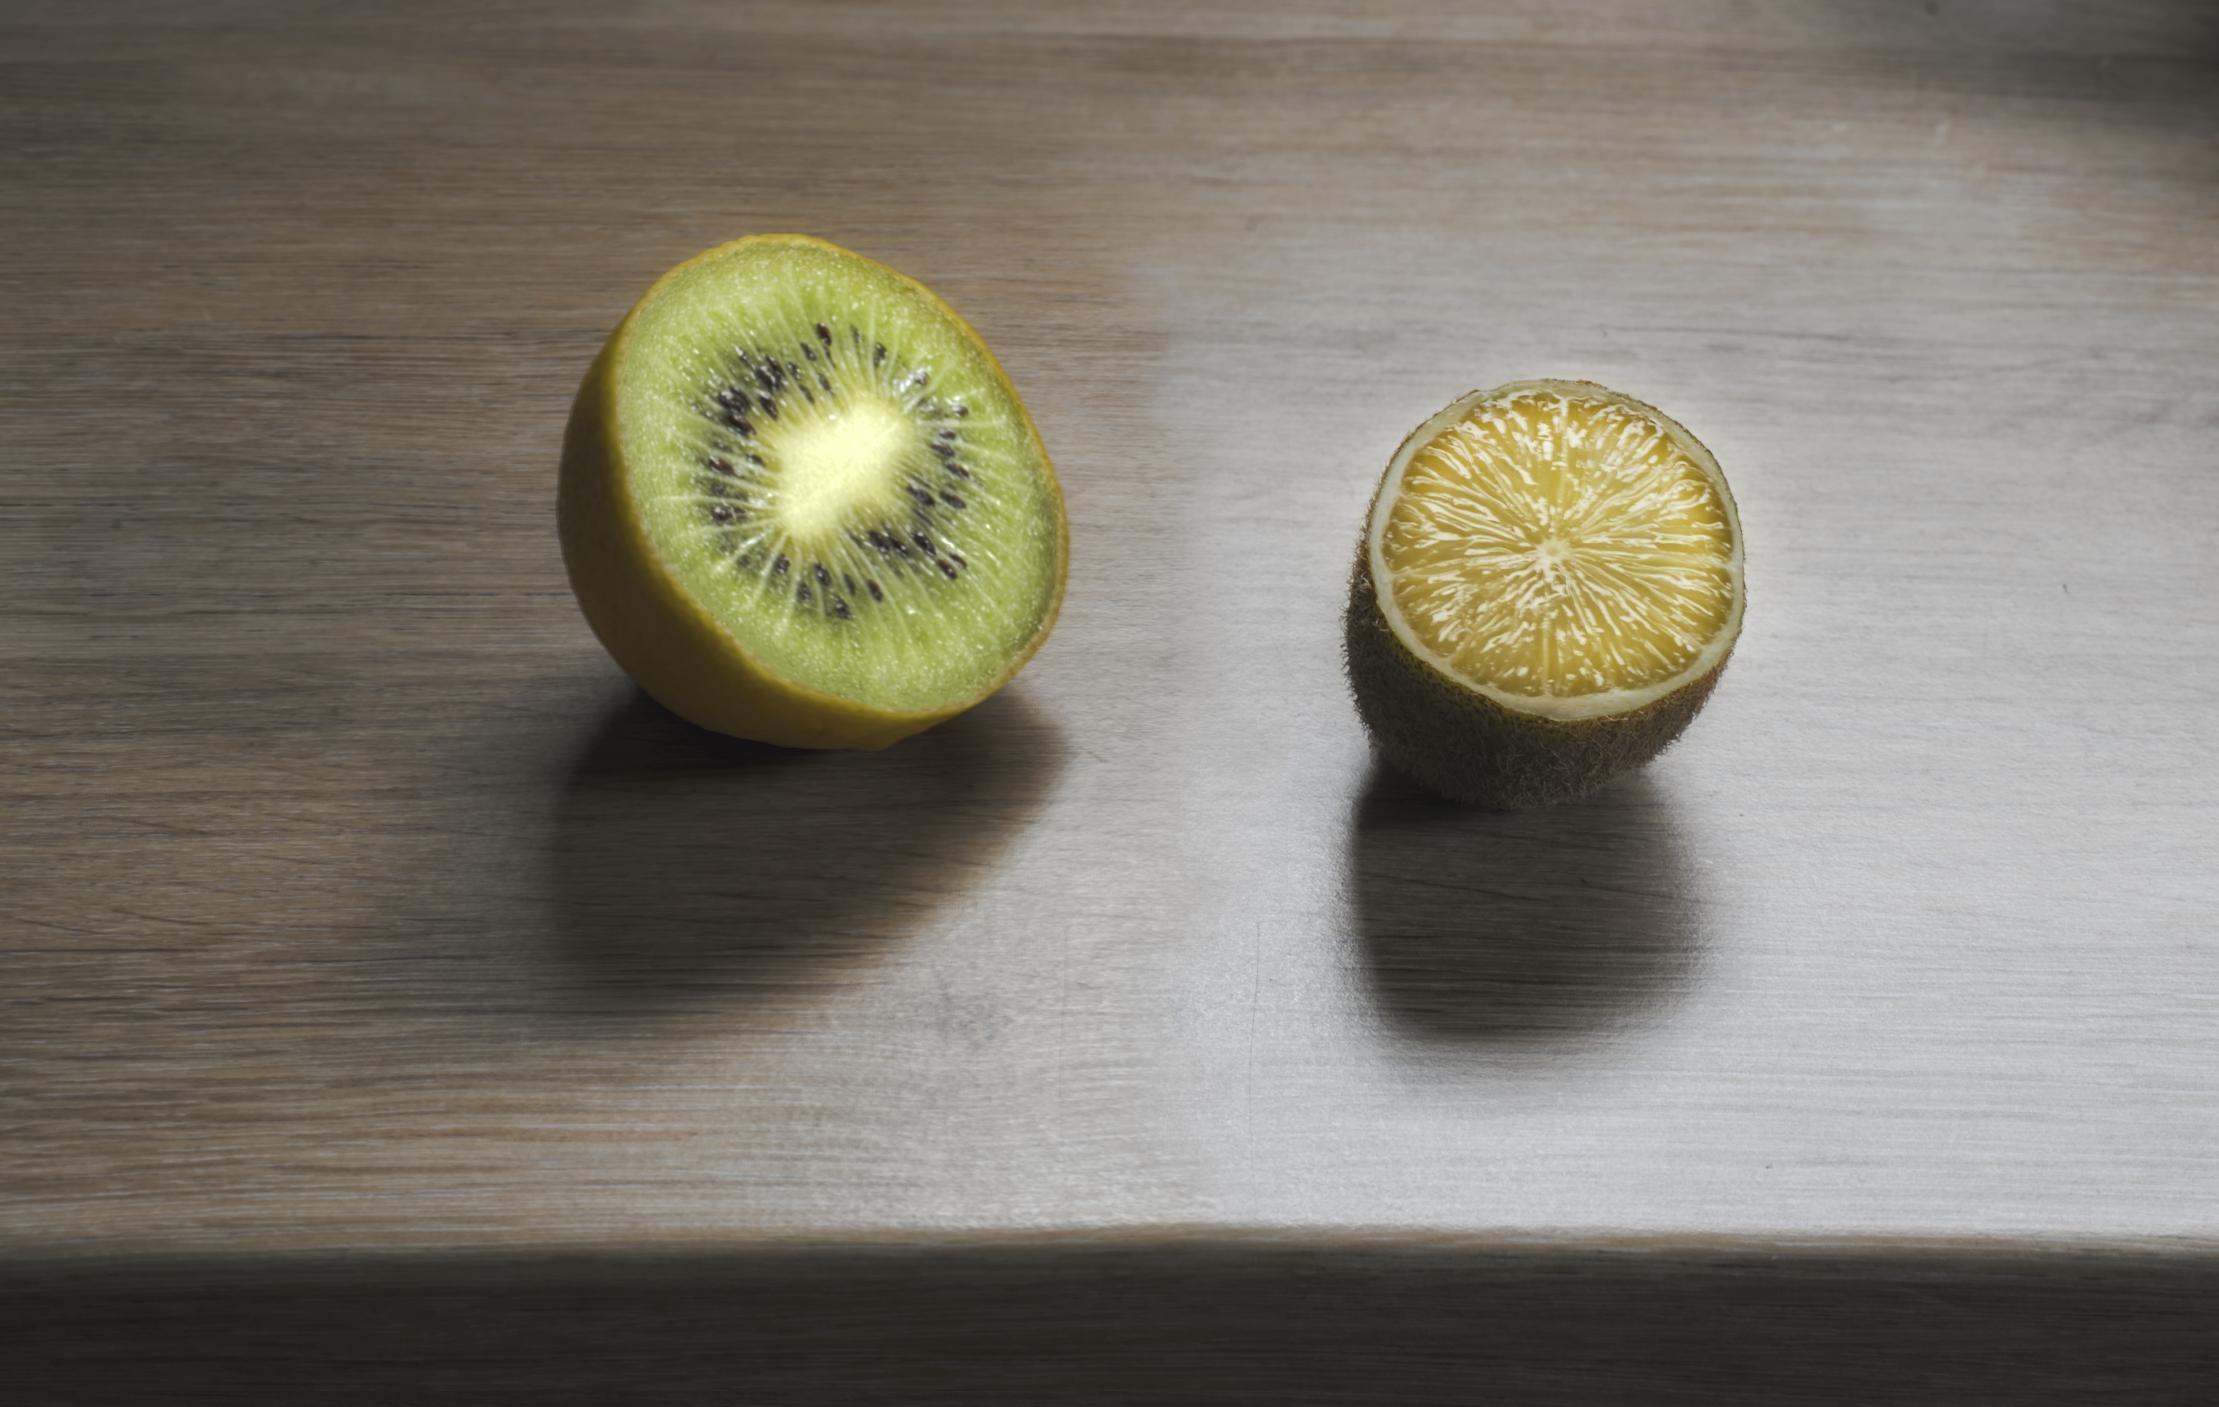
plant, fruit, leaf, flower, europe, food, green, produce, nikon, yellow, close up, kiwi, fruits, nikkor, d750, curuyann, citron, citrus, macro photography, flowering plant, land plant